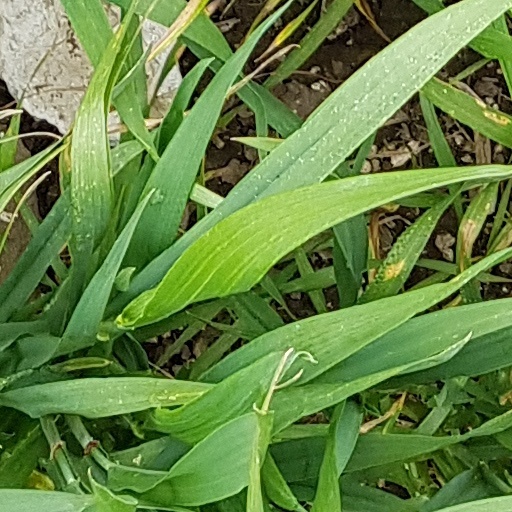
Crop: wheat